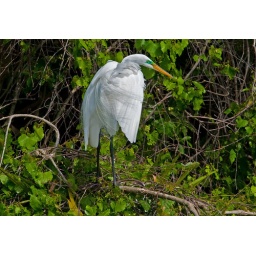
Great Egret standing in tree in breeding plumage with bright green base to bill